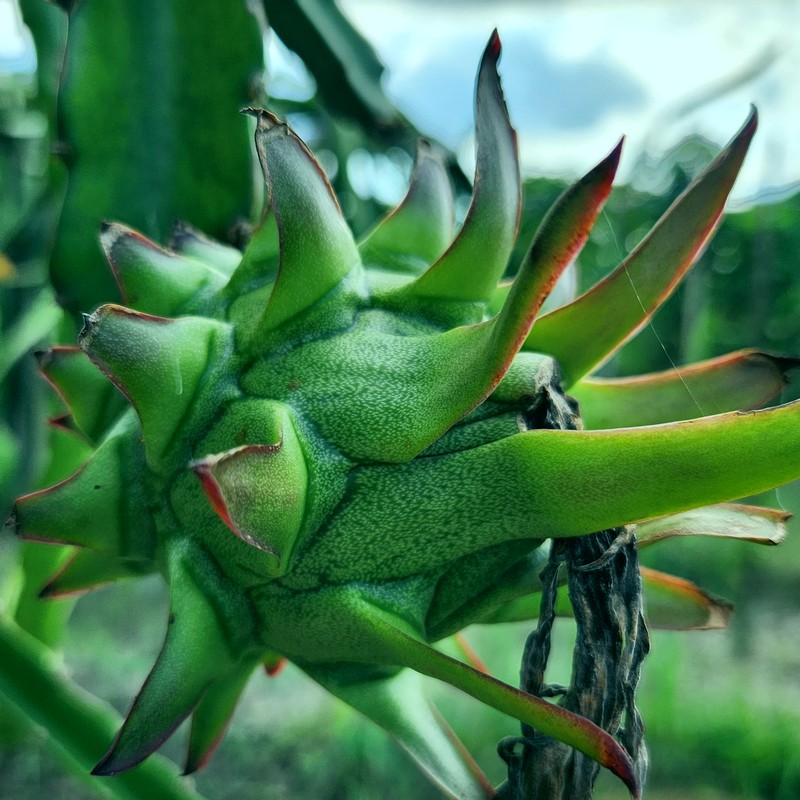
Label: Immature Dragon Fruit